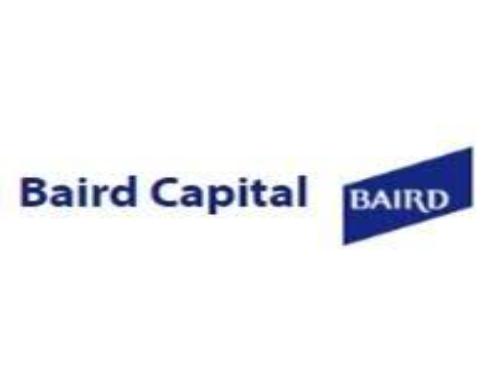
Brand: baird
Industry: Others